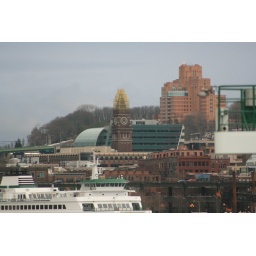
Taken from the ferry - you can see the clock tower of King Street Station in the distance.